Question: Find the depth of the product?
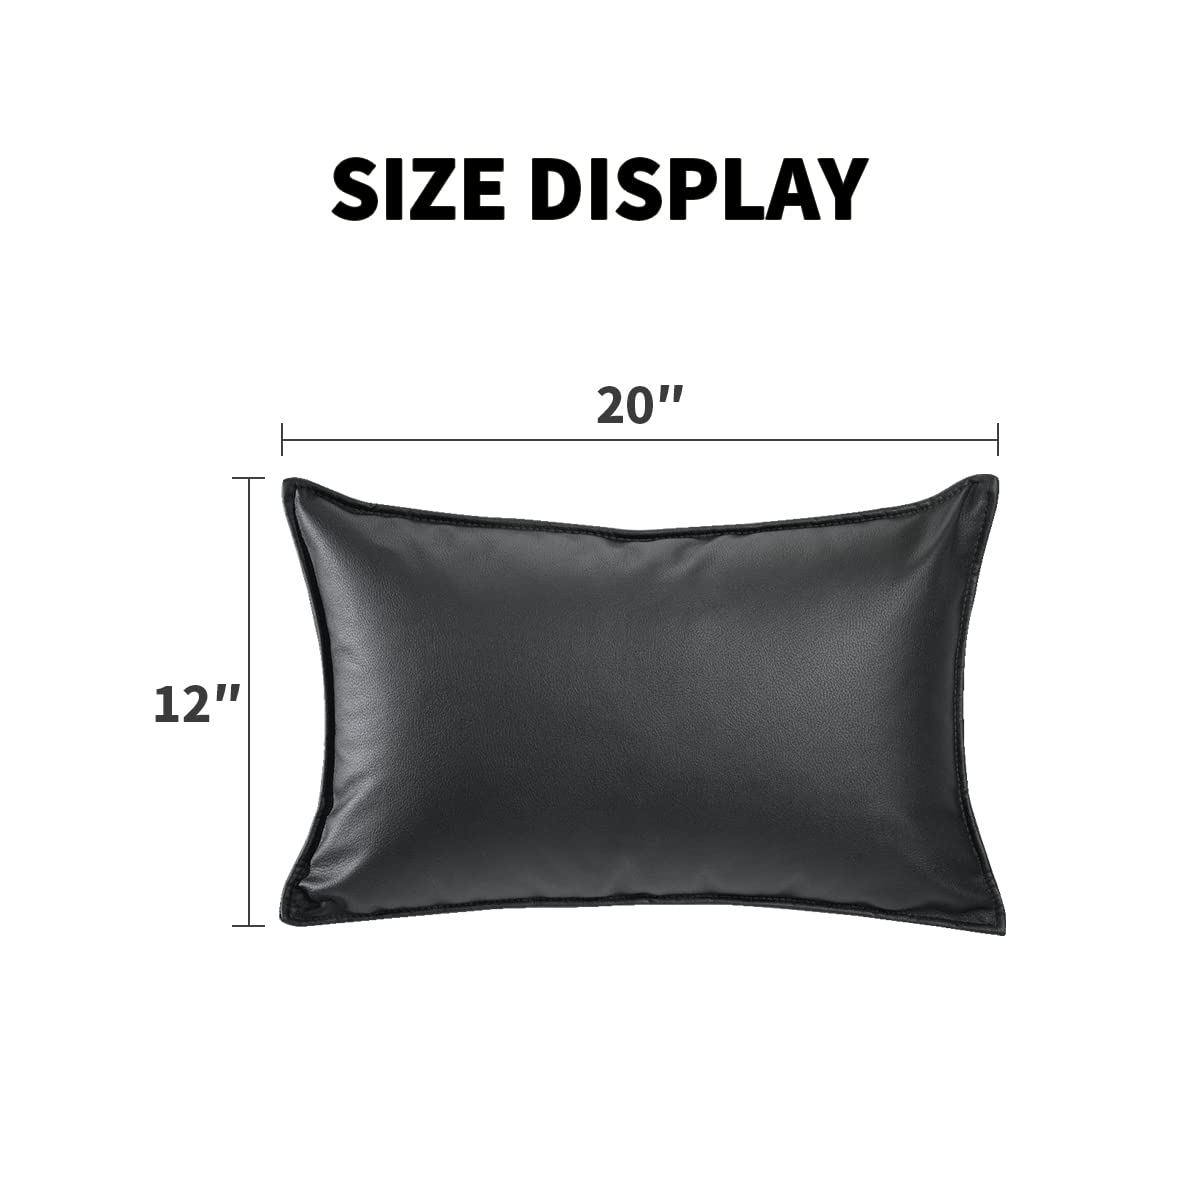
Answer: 20.0 inch